Ellen Rydelius

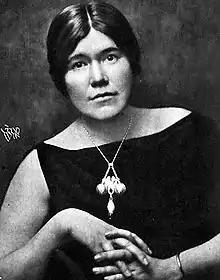
Ellen Rydelius circa 1935

Ellen Rydelius (27 February, 1885 – 1 April, 1957) was a Swedish translator and writer. She wrote a large number of guide books to major cities and several cookbooks but her major works are translations of Russian novels. In particular, she is remembered for her translation into Swedish of Fyodor Dostoevsky's "Brothers Karamazov".